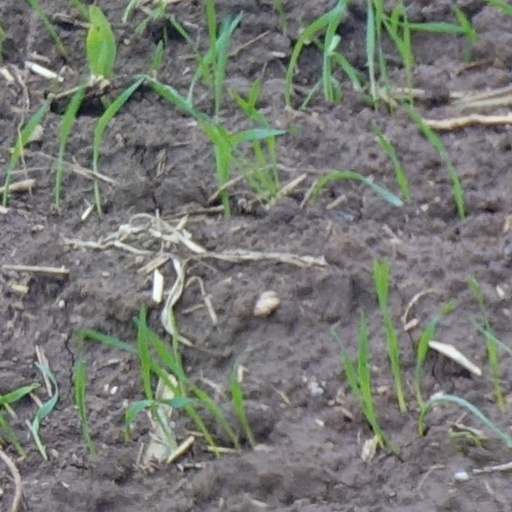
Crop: wheat